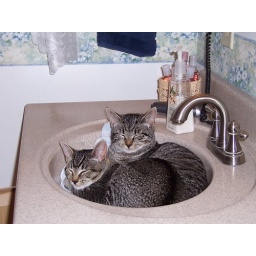
Peanut in front of Xena in bathroom sink